Thomas Harvey Johnston

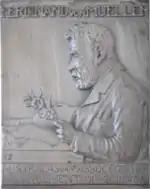
ANZAAS Mueller Medal

In 1912, Johnston was appointed chairman for a committee, the Prickly-Pear Travelling Commission, formed to investigate control measures for the prickly pear cactus. In 1788, Governor Philip and the early colonists are credited with the introduction of the prickly pear to Australia. The plant came from Brazil to Sydney and the prickly pear grew in Sydney. The plant was introduced for use as an agricultural fence and with hopes to establish a cochineal dye industry. Cochineal dye is the red or carmine dye used to colour the historic British "Red Coats". The prickly pears spread from New South Wales and caused great ecological damage in the eastern states of Australia. From 1912 to 1914, Johnston travelled abroad with Henry Tryon to study the problem. The team became known as "The Prickly Pair". They successfully introduced "Dactylopius ceylonicus", the cochineal insect that was effective in the control of one species of the pear "Opuntia monacantha".